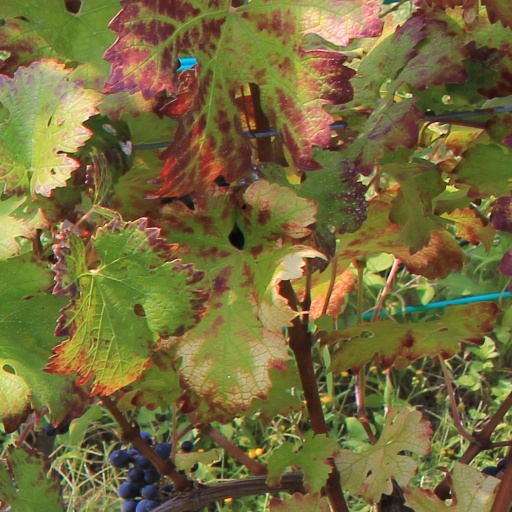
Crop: grape